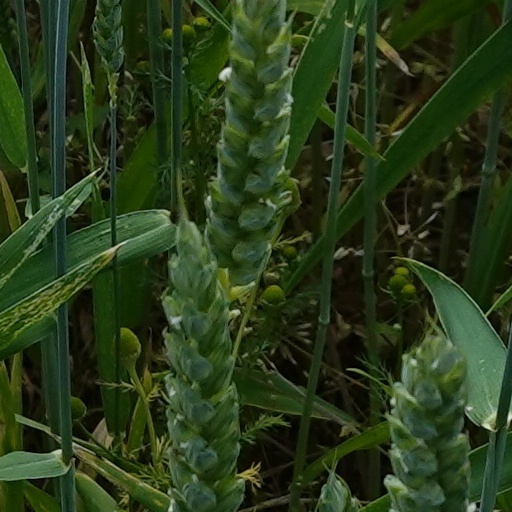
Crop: wheat